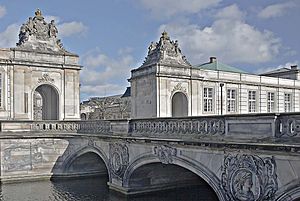
Christiansborg / Bygninger omkring slottet / Hofteatret
Marmorbroen og pavillonerne
Christiansborg Slot, eller blot Christiansborg, på Slotsholmen i det centrale København er hjemsted for Danmarks parlament, Folketinget, for Højesteret og Statsministeriet. Desuden anvender Kongehuset fortsat flere dele af Christiansborg, herunder De Kongelige Repræsentationslokaler, Slotskirken og De Kongelige Stalde.